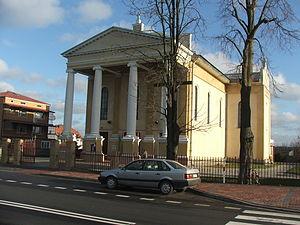
Wiśniew est un village polonais de la gmina de Wiśniew dans la powiat de Siedlce de la voïvodie de Mazovie dans le centre-est de la Pologne.